De Havilland Sprite

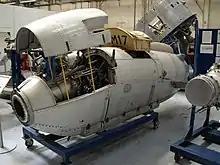
Nacelle-mounted Super Sprite with jettison recovery parachute on display at the Rolls-Royce Heritage Trust, Derby

The Super Sprite was a re-development of the Sprite application, using a significantly different 'hot' propellant technology, that of hydrogen peroxide / kerosene. Although the peak thrust was actually reduced, burn time was 2.5 times longer, with a proportionate increase in total impulse.